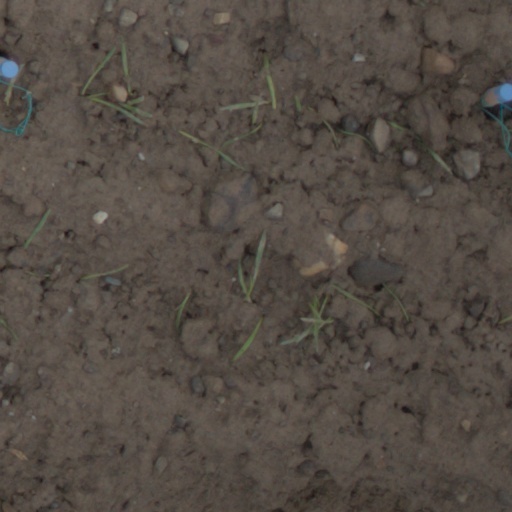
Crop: wheat